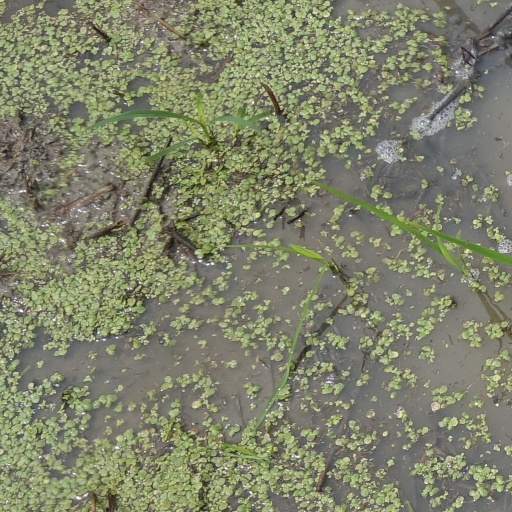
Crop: rice